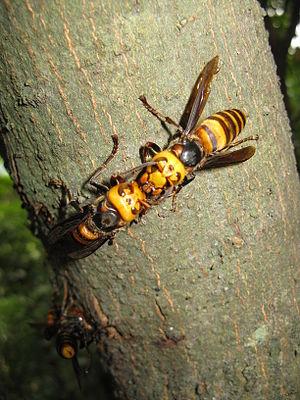
Le frelon géant japonais est une sous-espèce du frelon géant. Adulte, il atteint une taille d'environ 4 cm pour une envergure d'environ 6 cm. Il possède une grosse tête jaune avec de grands yeux ainsi qu'un thorax brun foncé et un abdomen rayé jaune et brun. En plus de ses deux yeux composés, il possède, entre ces derniers, trois yeux au sommet de sa tête.